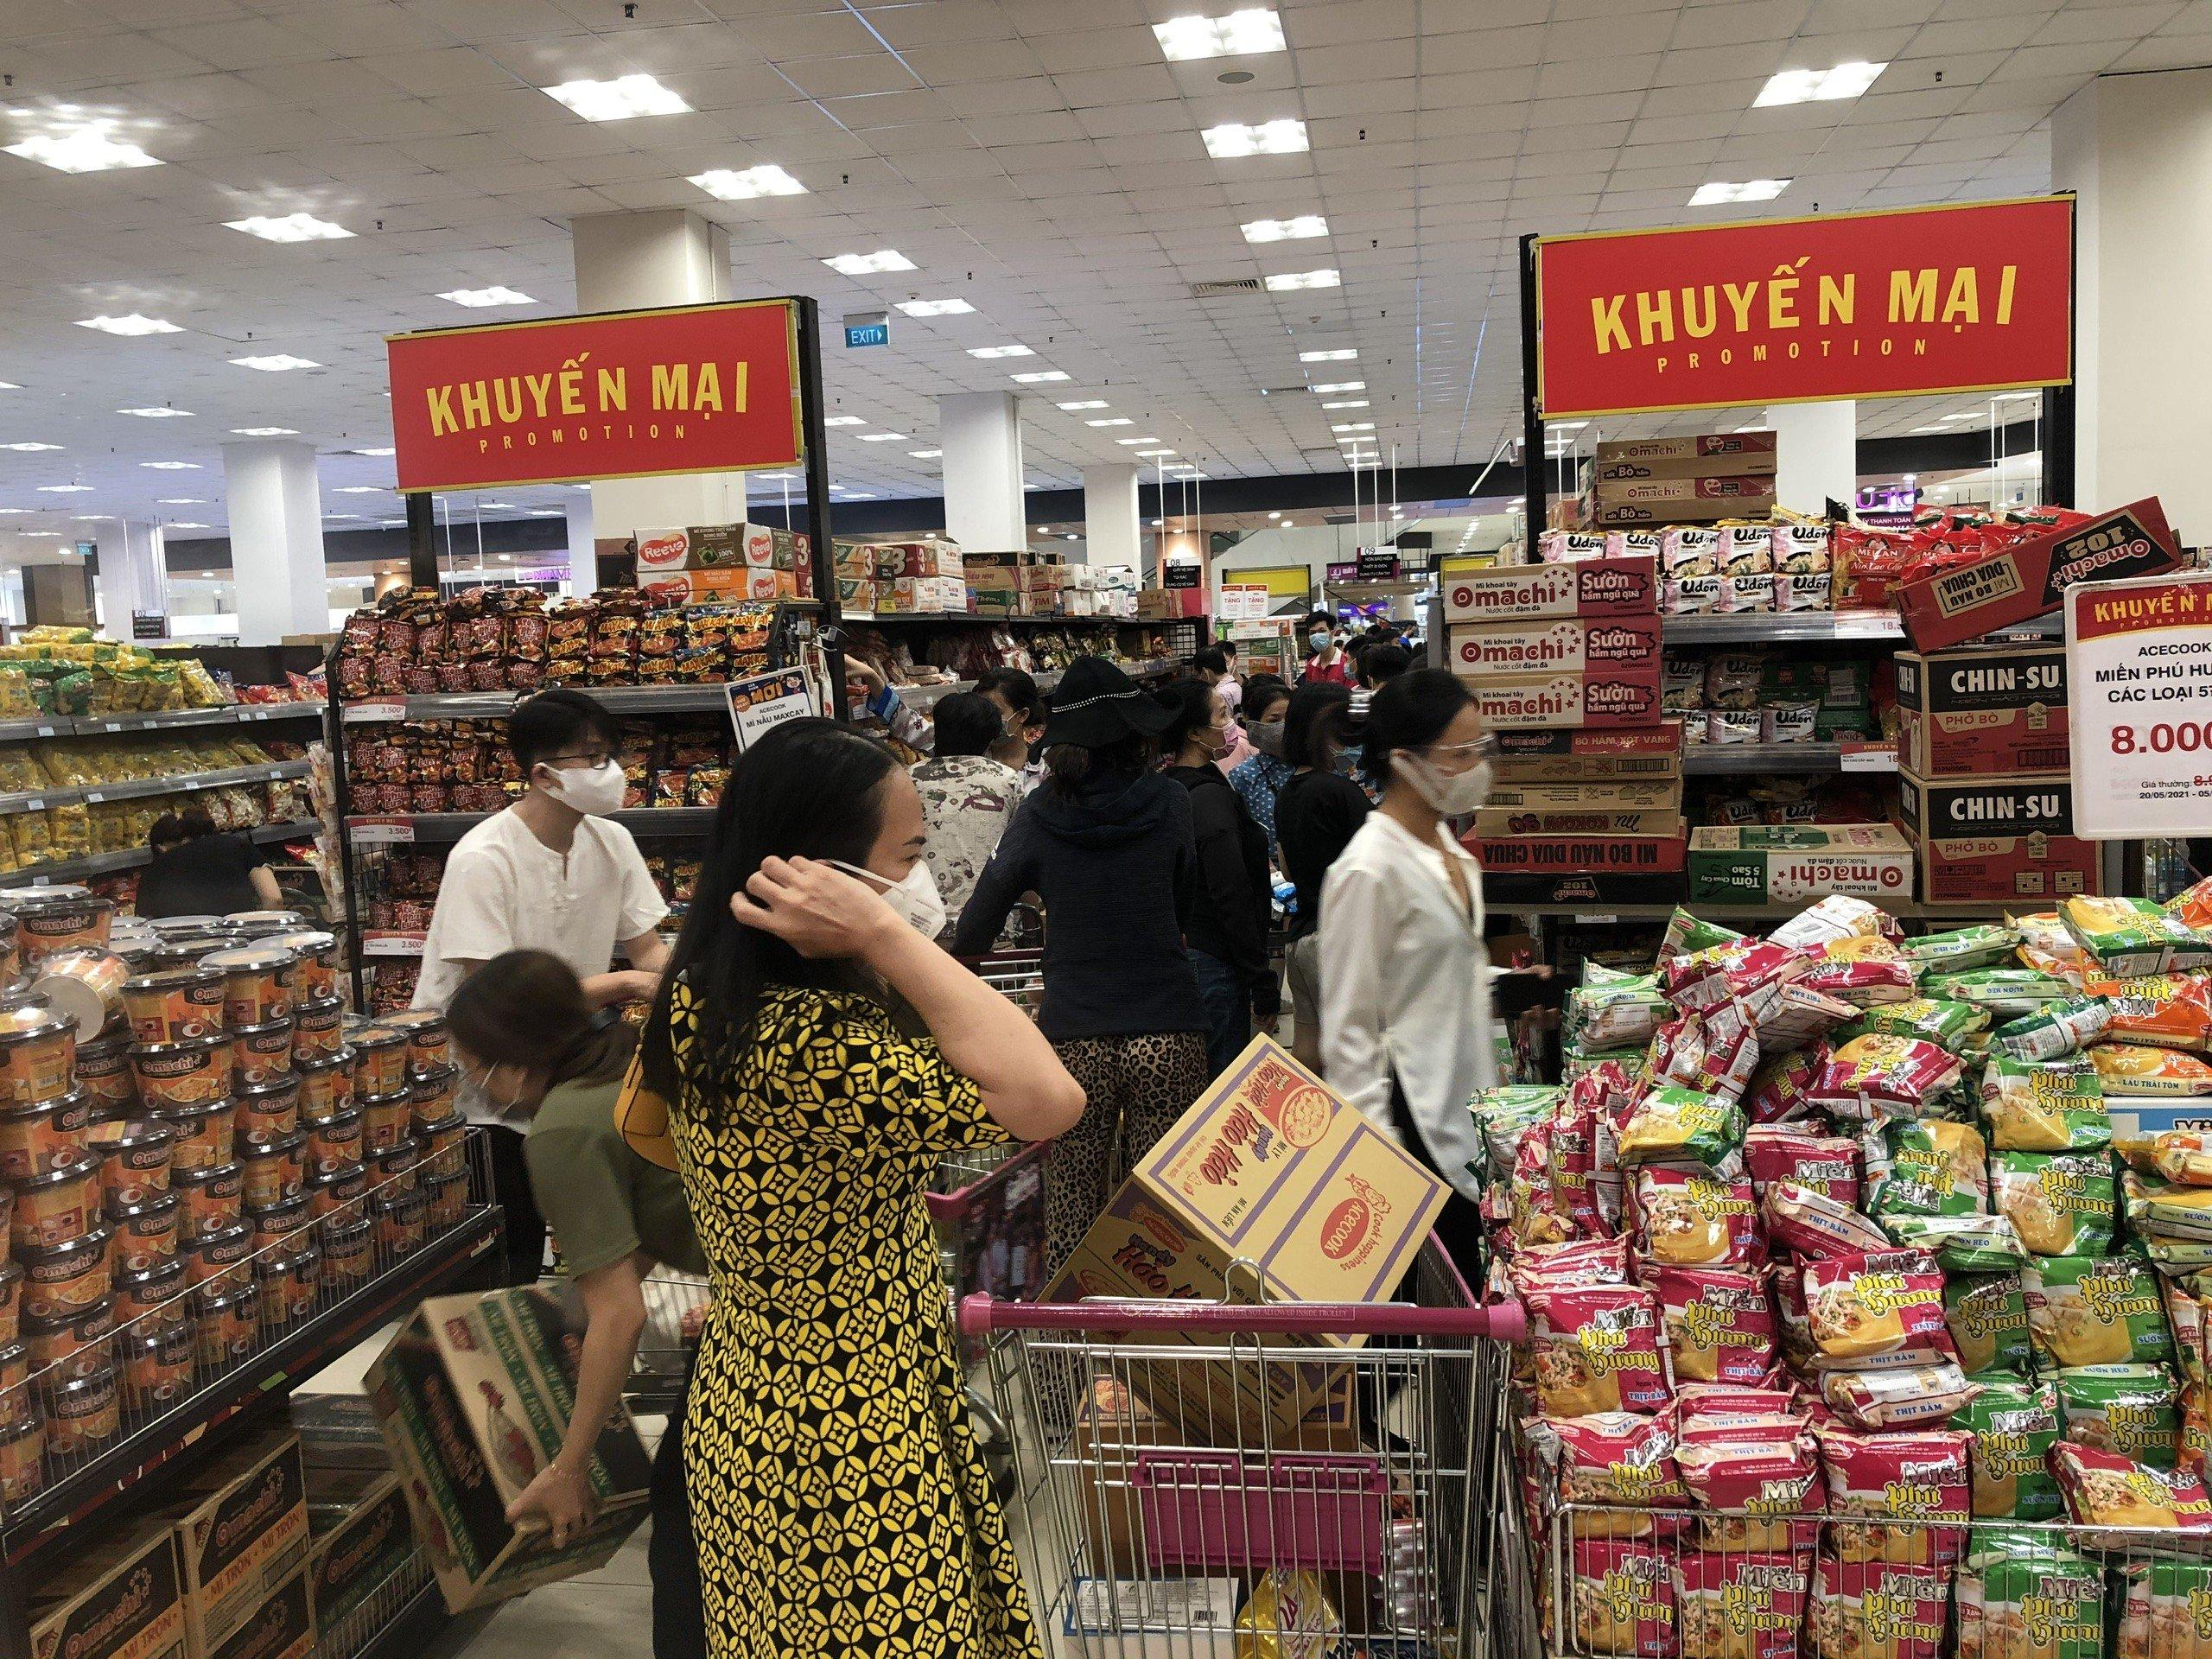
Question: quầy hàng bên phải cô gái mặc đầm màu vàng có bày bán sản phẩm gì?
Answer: quầy hàng đó bày bán mì gói